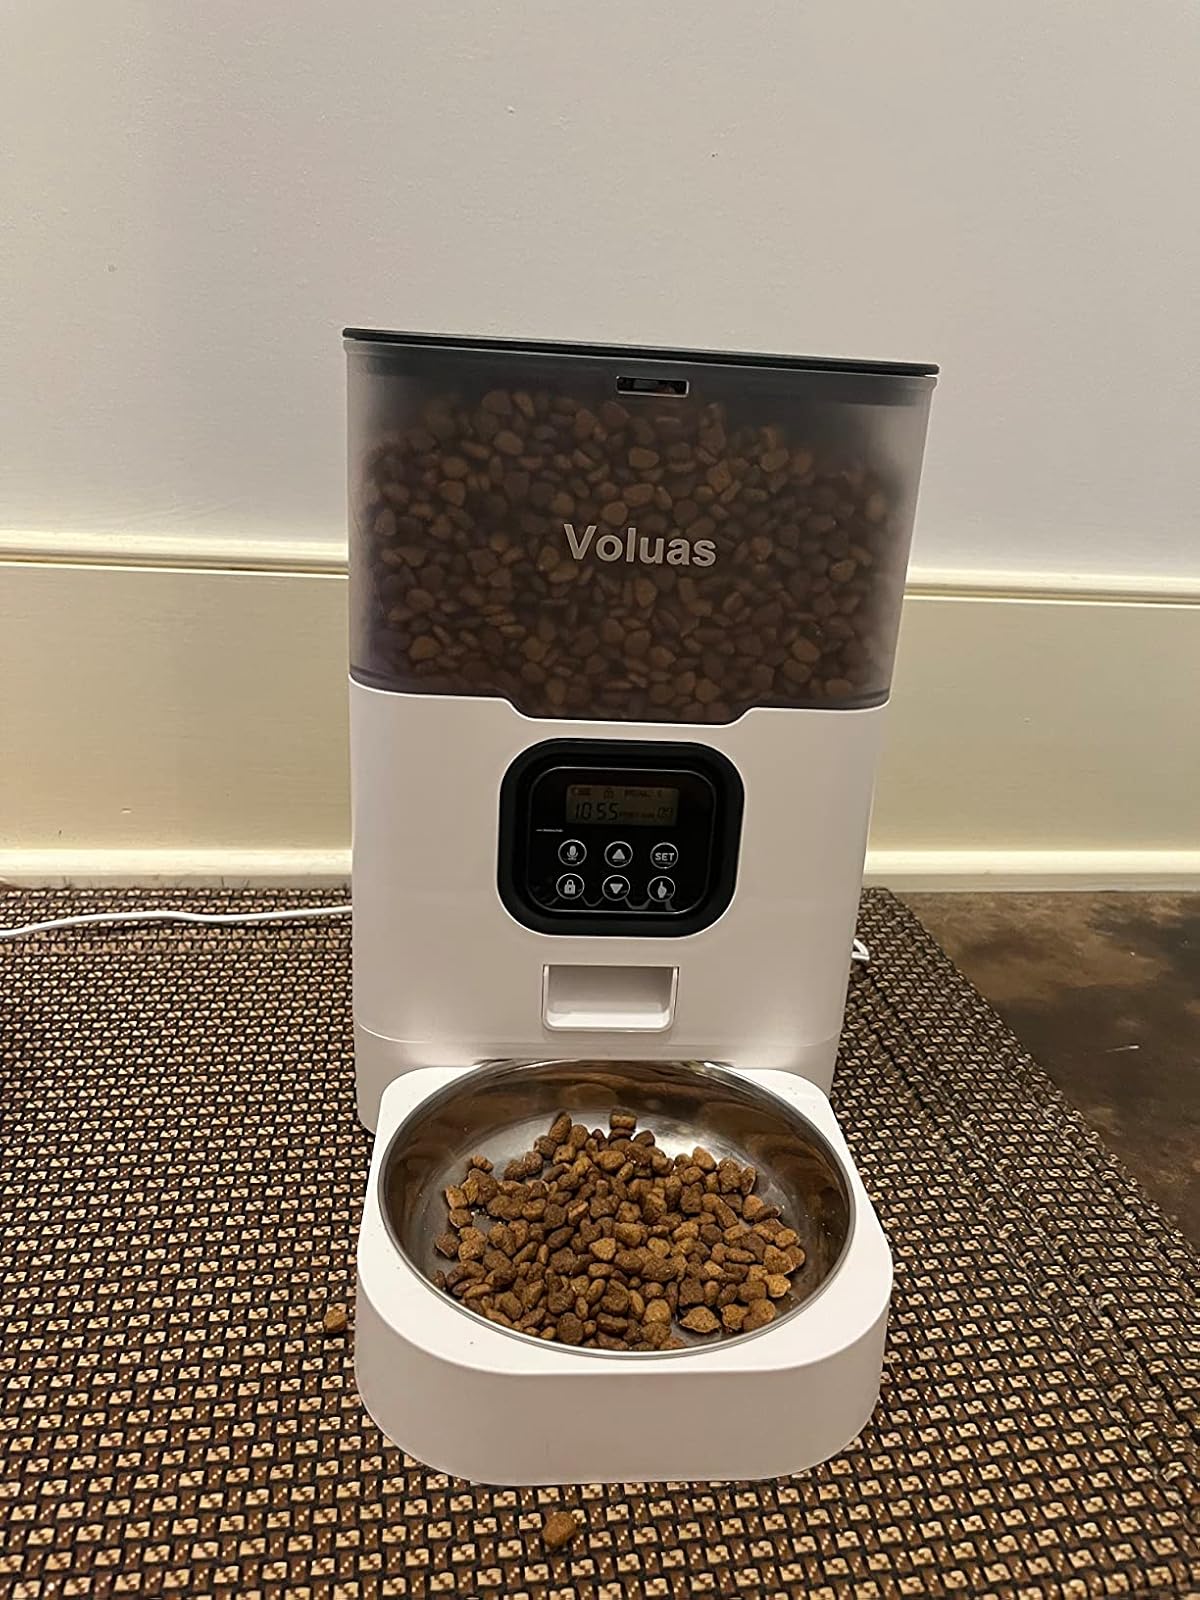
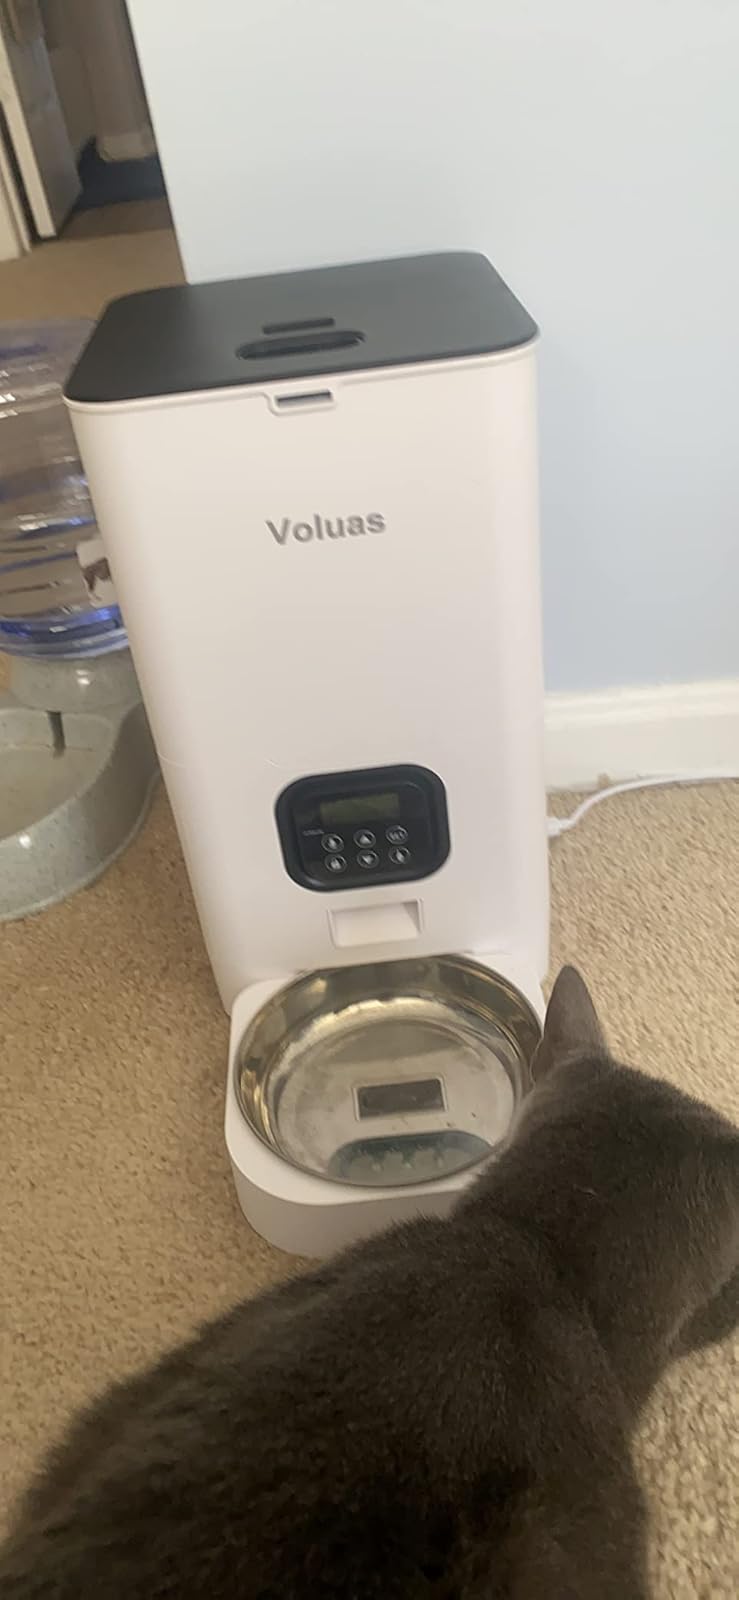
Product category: items_feeder
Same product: no